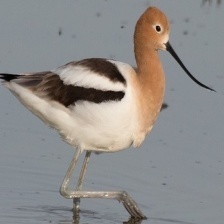
Species: AMERICAN AVOCET
Scientific name: PSITTACULA EUPATRIA